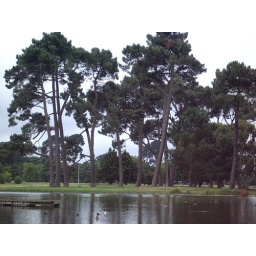
These cool trees growing in every direction by the road near the Botanic Gardens in Christchurch.